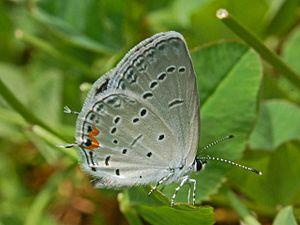
Le Bleu porte-queue de l'Est est une espèce nord-américaine de lépidoptères de la famille des Lycaenidae.